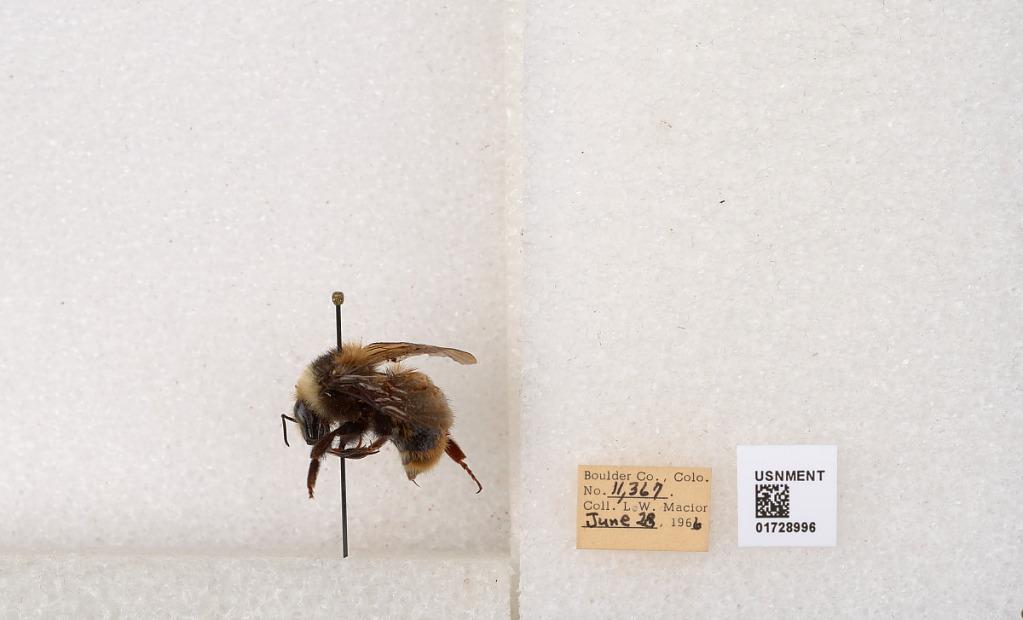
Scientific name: Bombus appositus Cresson
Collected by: L. Macior
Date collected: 1966-6-28
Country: United States
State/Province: Colorado
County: Boulder
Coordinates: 40.0925, -105.358